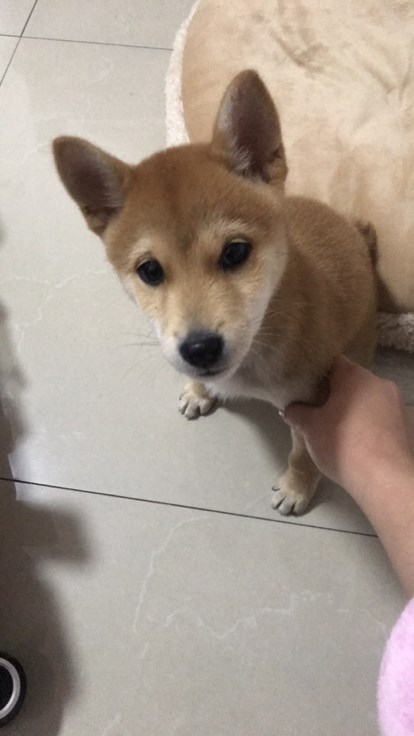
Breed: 1043-n000001-Shiba_Dog